List of parks in Gyeonggi Province

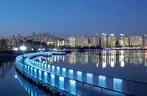
Gwanggyo Lake Park in Gwanggyo

Gwanggyo Lake Park is located in Yeongtong District, Suwon. It was once a reservoir but was rebuilt into a lake park in 2013.